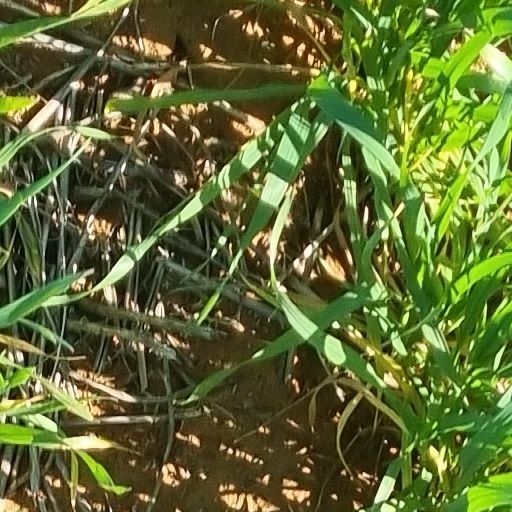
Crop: wheat